Silverleaf whitefly

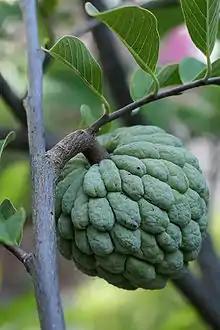
The sugar apple seed oil is an effective chemical control against the whitefly.

Natural oils are another important tool in the control of "B. tabaci." Currently, the most effective oil in the market is the ultra-fine oil, which is a paraffinic oil product that reduces the settlement of the adult flies, decreases oviposition, and abates the transmission of the tomato yellow leaf curl virus. The effect of ultra-fine oil can be strengthened through the combination with oils such as limonene or citronellal. Olive oil is also highly effective in controlling the number of whiteflies. Other natural oils such as cottonseed, castor, peanut, soybean, and sunflower can be effective. Peanut oil was the most effective out of this group in reducing the population. All of these oils cause direct mortality to immature life stages of the silverleaf whitefly on contact and reduce settling and ovipositon by adults when sprayed on plant leaves. The oil extracted from the seeds of sugar apple has also been found effective against the whitefly. This oil causes the silverleaf whitefly nymph to shrink in size and therefore detach from the tomato plant, leading to starvation. Sugar apple seed oil is not phytotoxic to tomato plants of any concentrations and reduces the survival rate of the pest.